Red Hot Chili Peppers

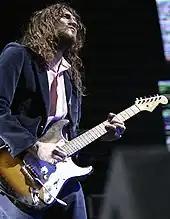

In 1990, after the success of "Mother's Milk", the Chili Peppers left EMI and entered a major-label bidding war. They signed with Warner Bros. Records and hired Rick Rubin, a producer they had tried to hire before. Rubin turned the band down in 1987 because of their drug problems but he felt that they were now healthier and more focused. He produced several more of their albums. The writing process was more productive than it had been for "Mother's Milk", with Kiedis saying, "[every day], there was new music for me to lyricize". At Rubin's suggestion, they recorded in The Mansion, a studio in a house in Laurel Canyon where magician Harry Houdini once lived.